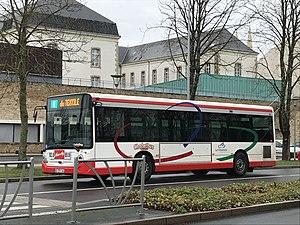
un bus de la ligne 4 du réseau Choletbus